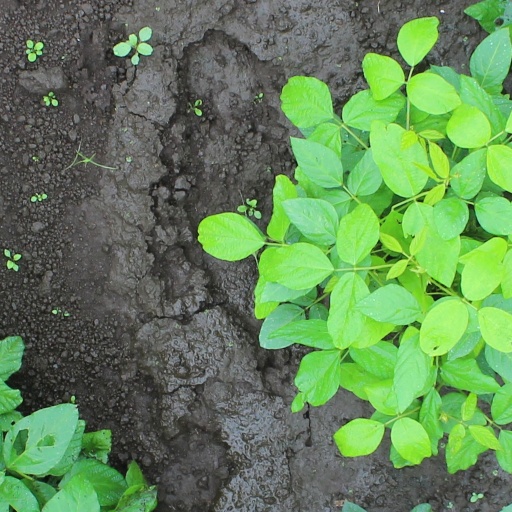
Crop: soybean